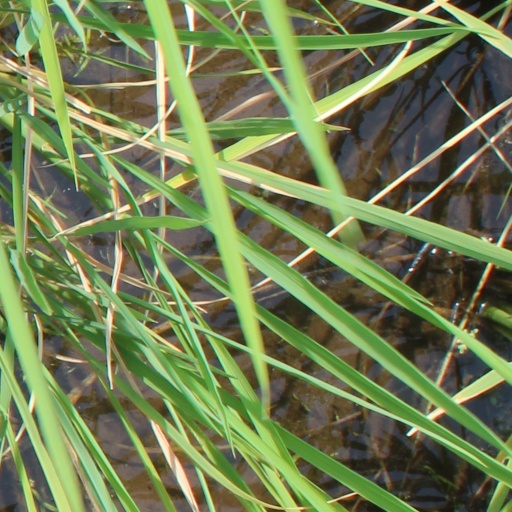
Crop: rice